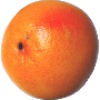
Label: pink_grapefruit